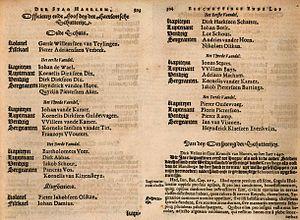
La garde civile de Haarlem est le nom donné aux gardes civiles de Haarlem, du Moyen Âge à la révolution batave de 1794, quand les guildes de Haarlem sont démantelées.